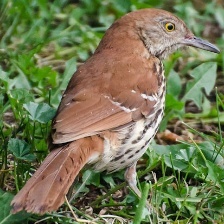
Species: BROWN THRASHER
Scientific name: TOXOSTOMA RUFUM